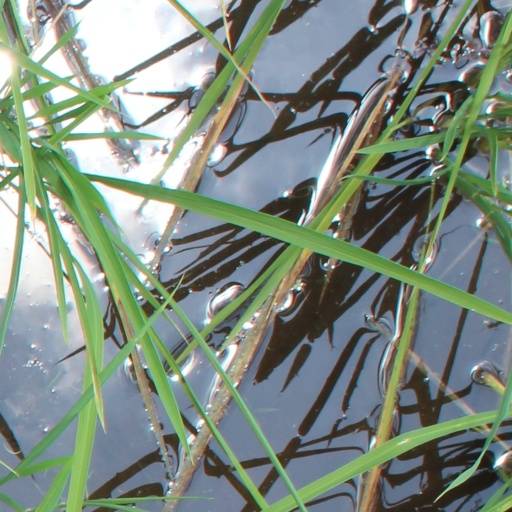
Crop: rice